Valerie Gruest

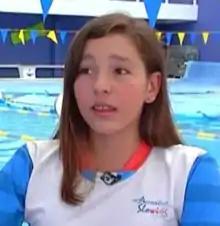
Gruest in 2012

Valerie Gruest (born 14 March 1999) is a Guatemalan swimmer who competed at the 2016 Summer Olympics.